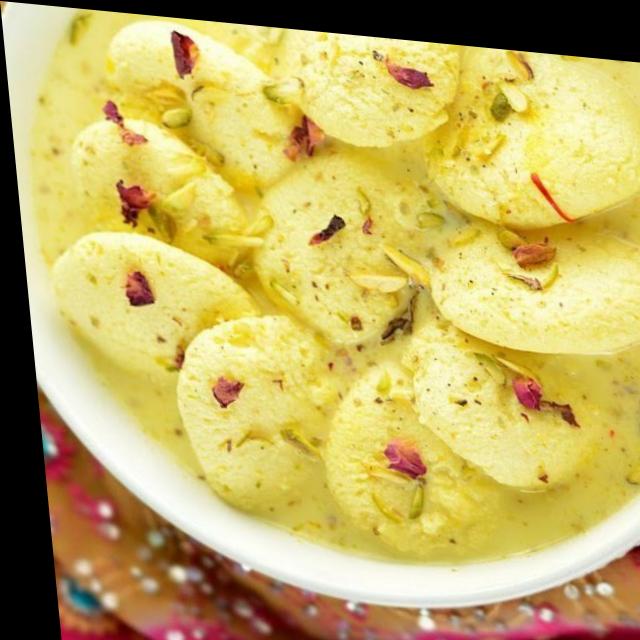
Dish: ras_malai